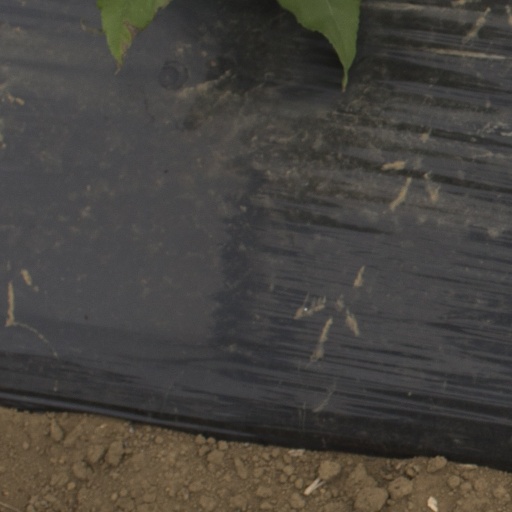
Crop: Jerusalem artichoke